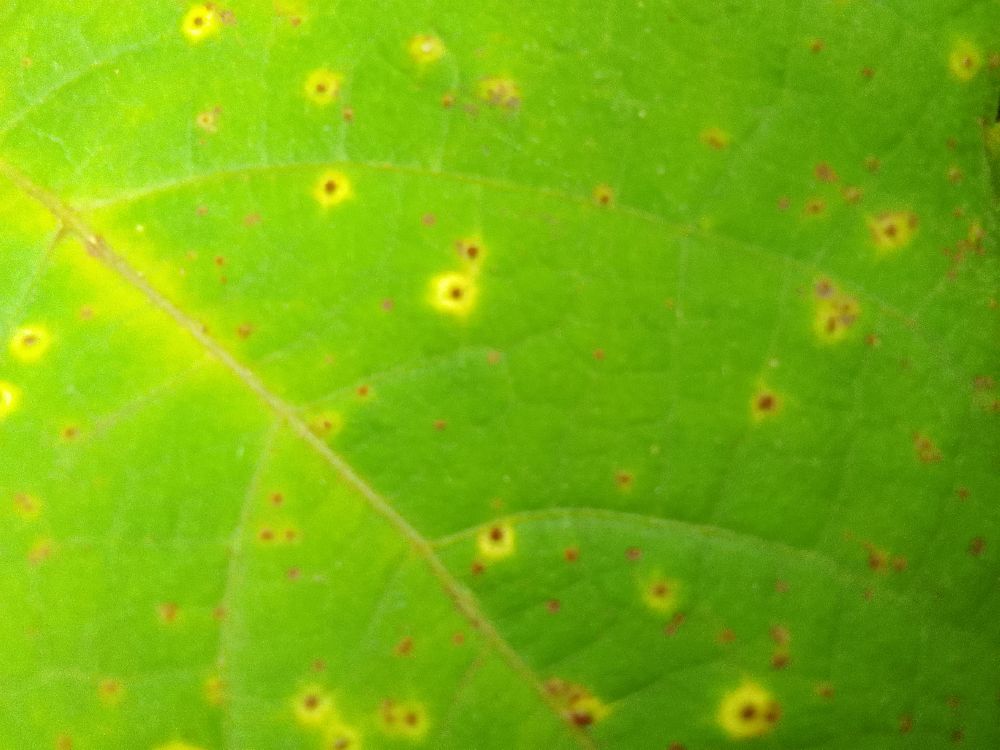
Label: rust